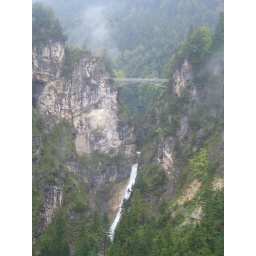
We walked over to this bridge and took pictures of the castle from that view as well.